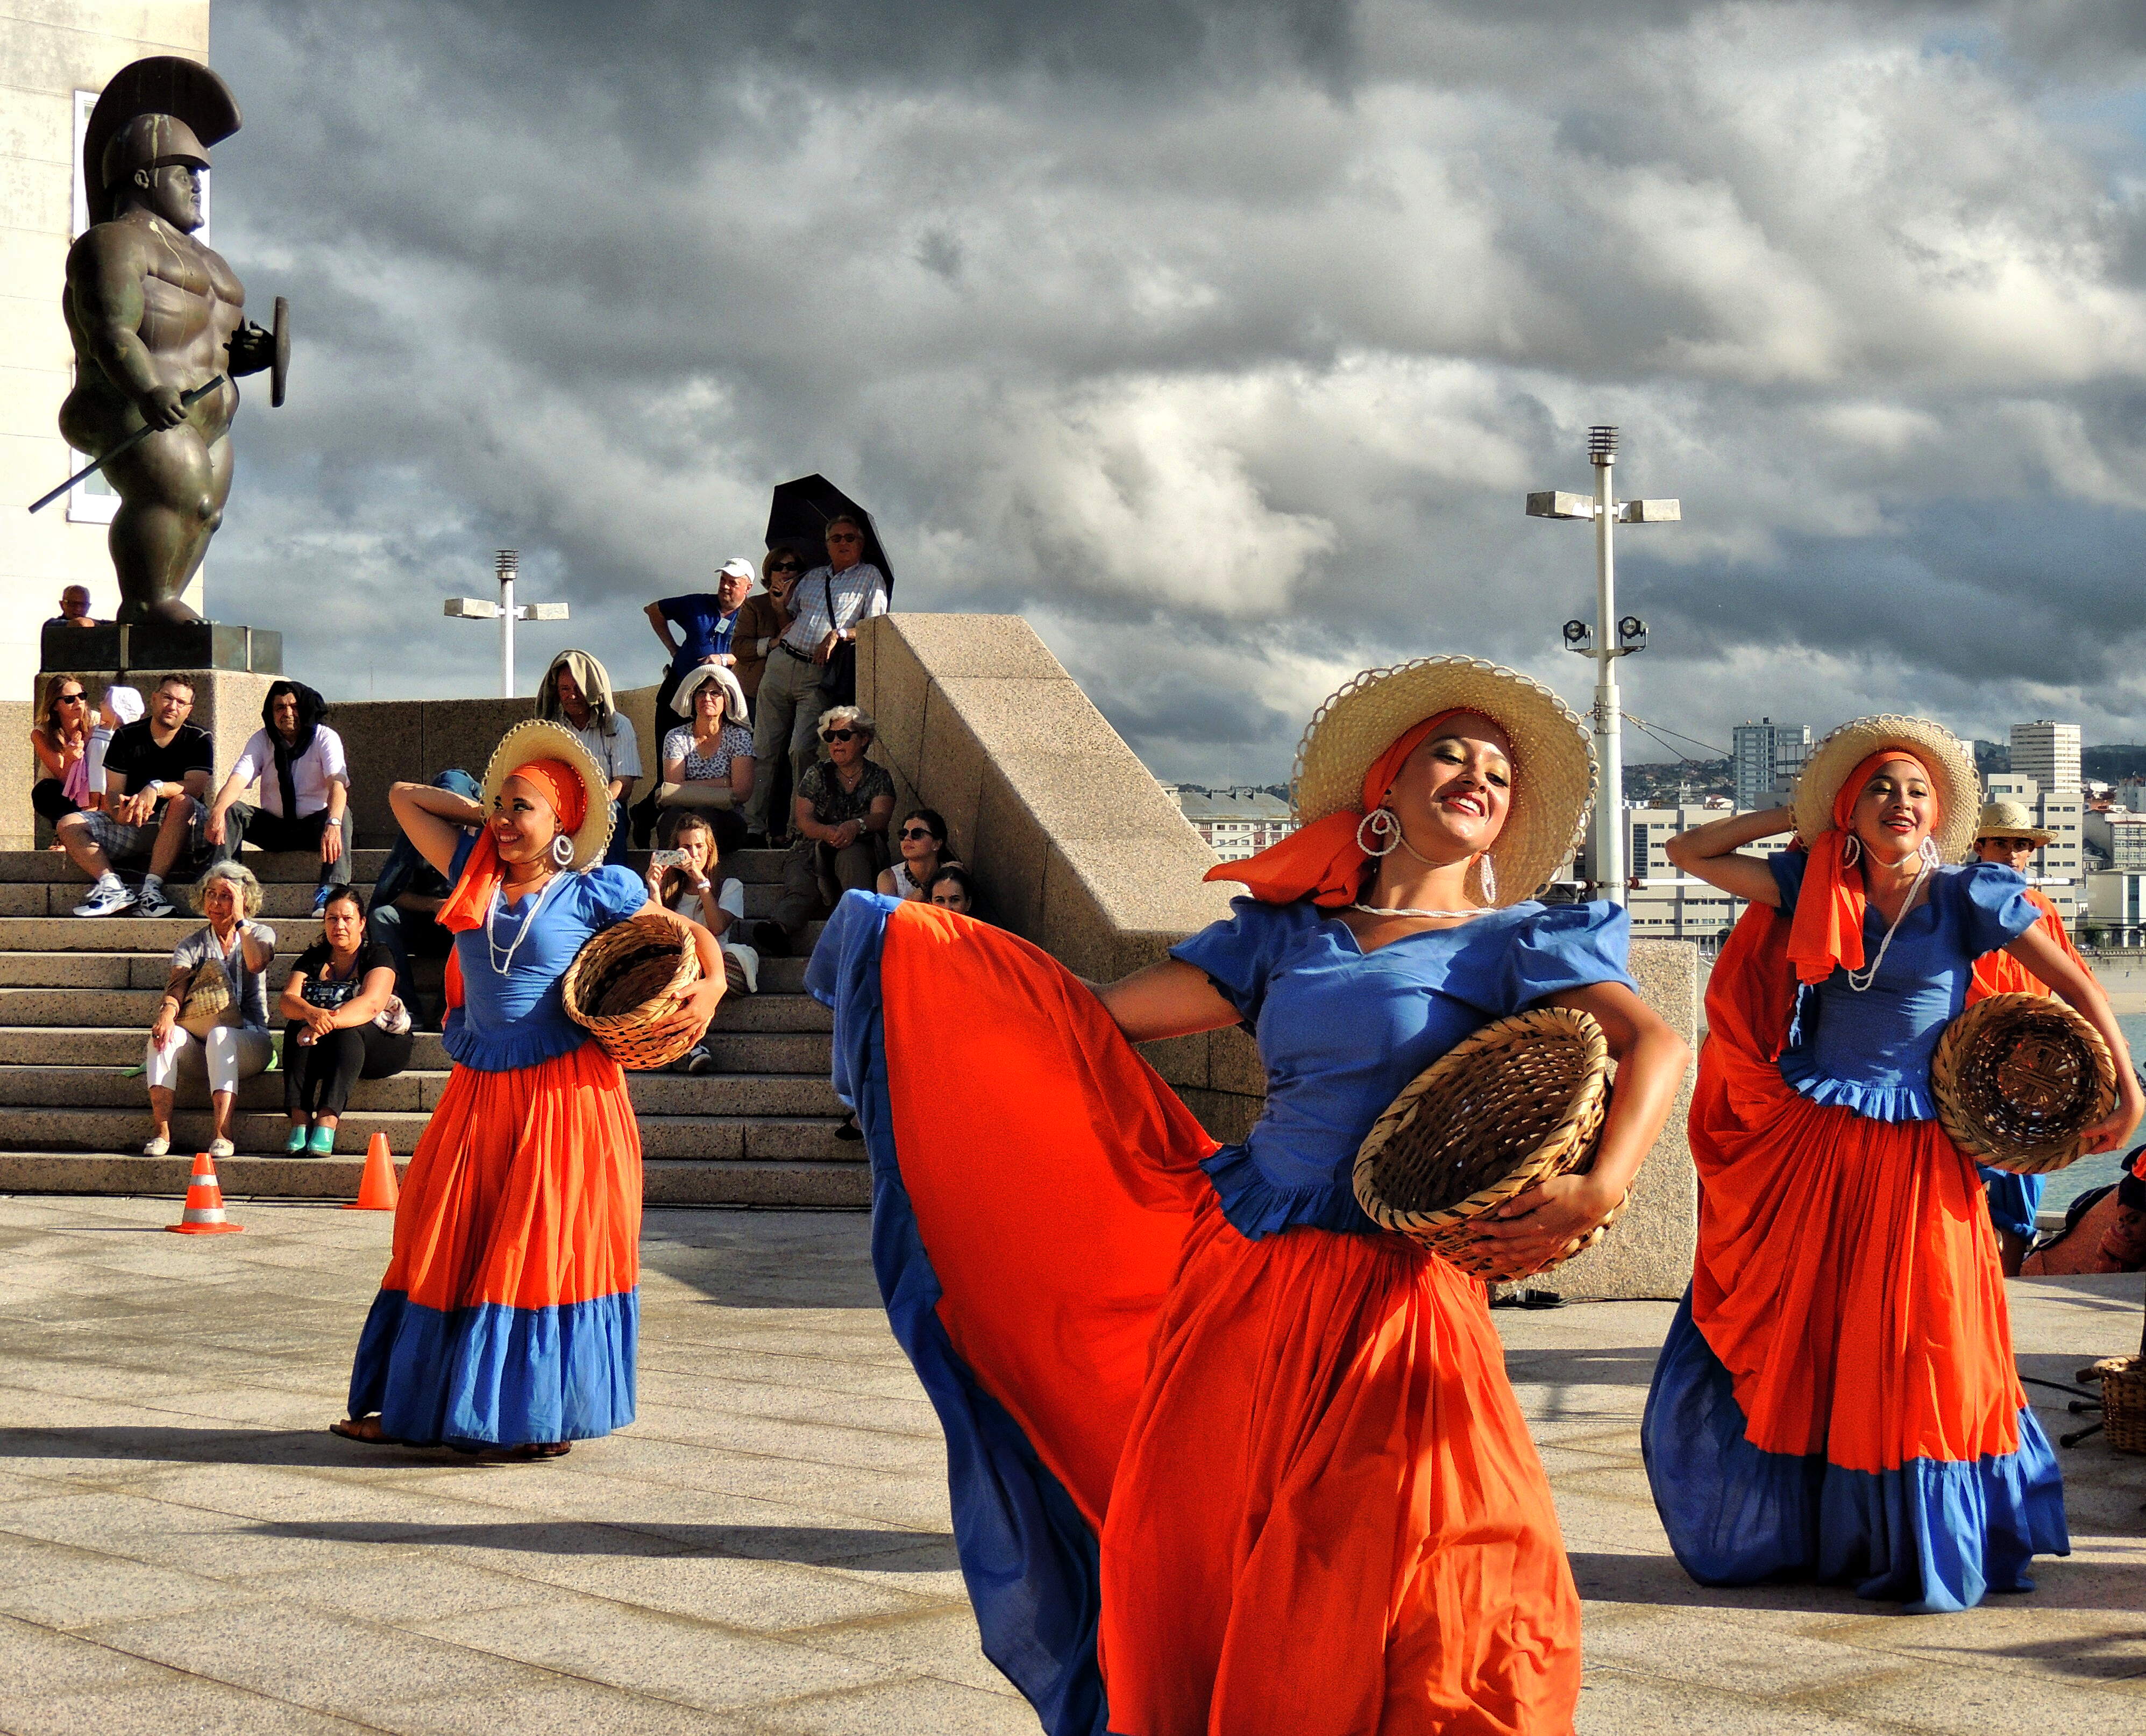
festival, costume